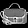
Label: Bag